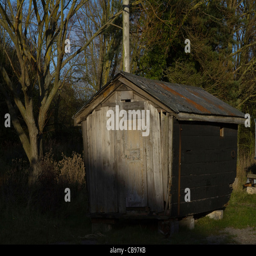
an old shack stands abandoned